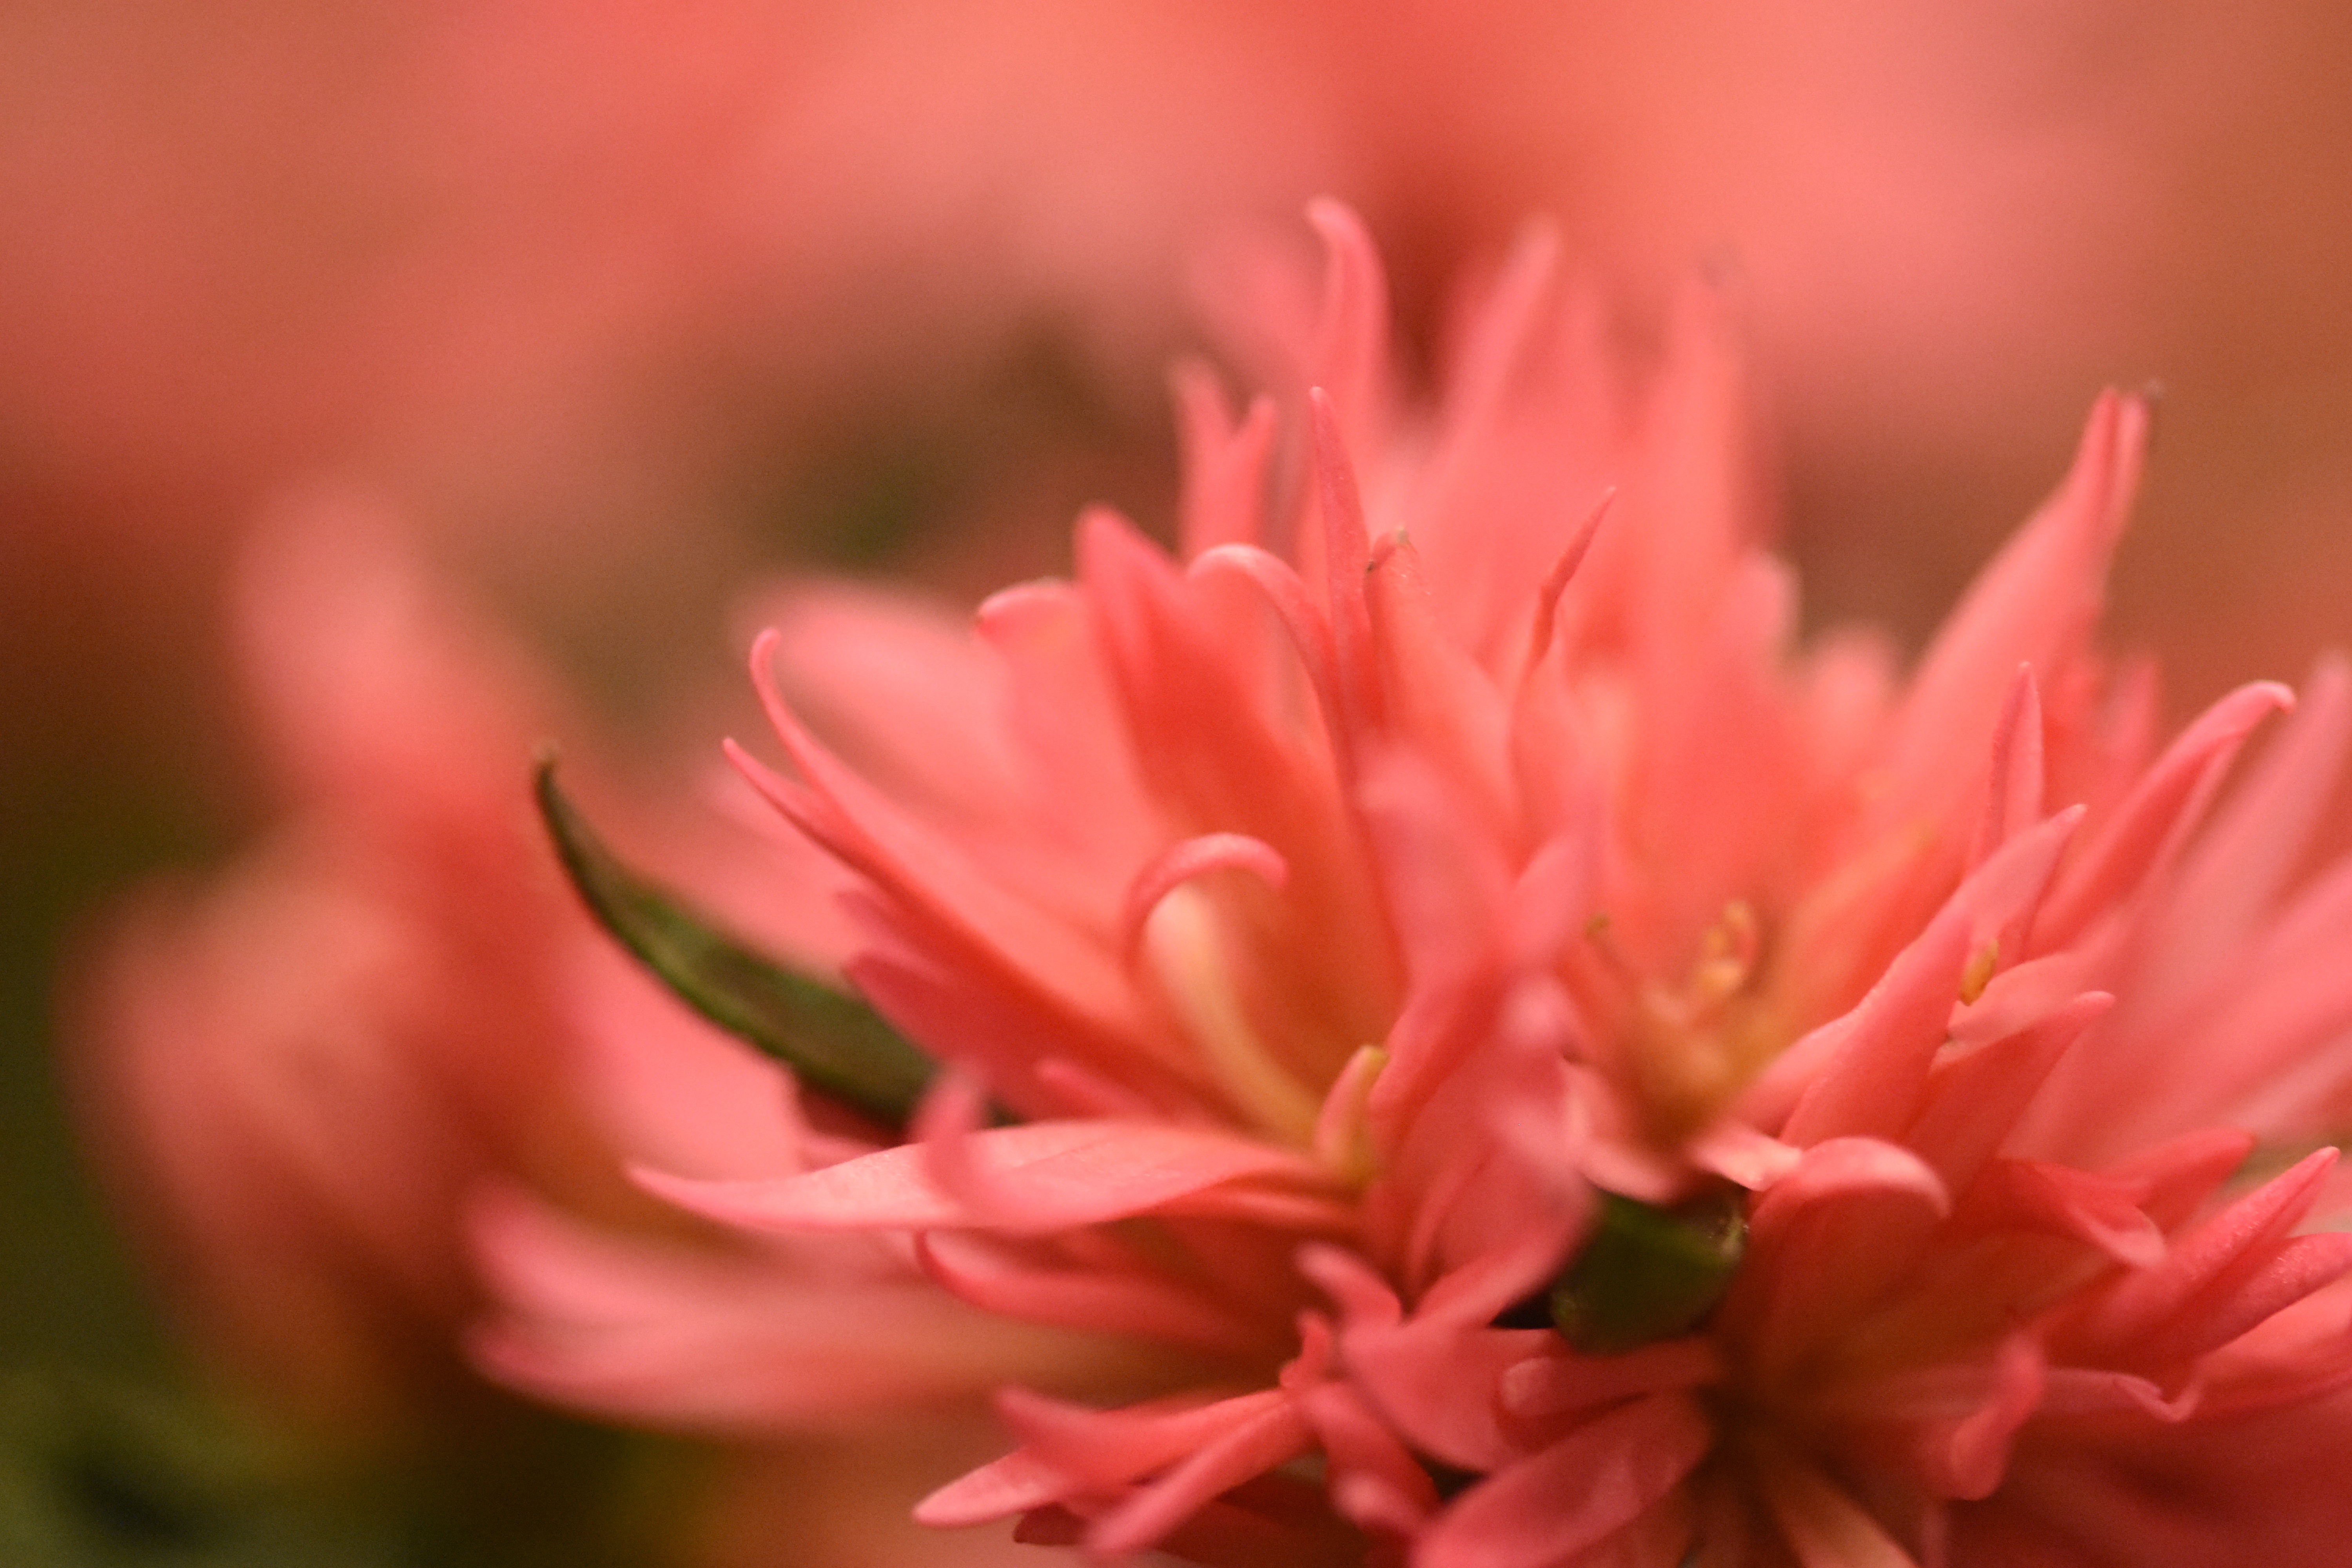
nature, blossom, blur, plant, photography, flower, petal, bloom, spring, red, macro, pink, close, flora, close up, background, shrub, pink flower, macro photography, pink roses, flowering plant, daisy family, land plant